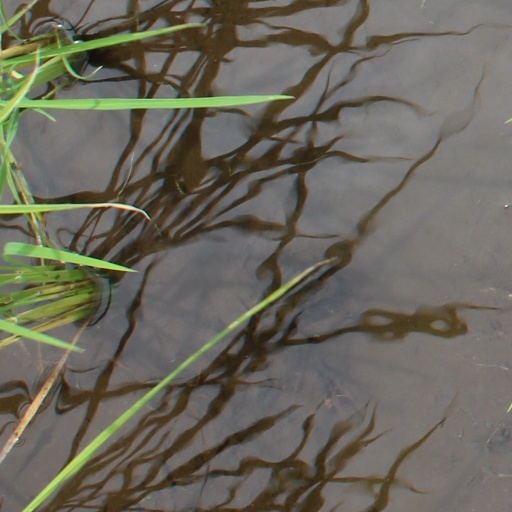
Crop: rice